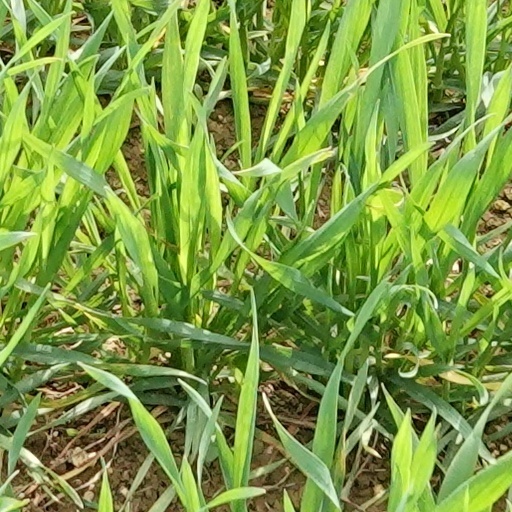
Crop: wheat